NASCAR Xfinity Series San Diego Street Race

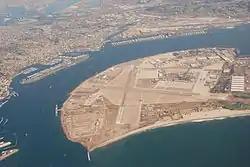
An aerial view of the Naval Air Station North Island element of Naval Base Coronado during 2010

NASCAR has previously held races in the Southern California area for most of it's existence, having races at various tracks throughout the 1950's onward, with the addition of Auto Club Speedway to the schedule in 1997 as a superspeedway. It was announced on September 9, 2020, that NASCAR would shorten the track, removing the race following 2023.